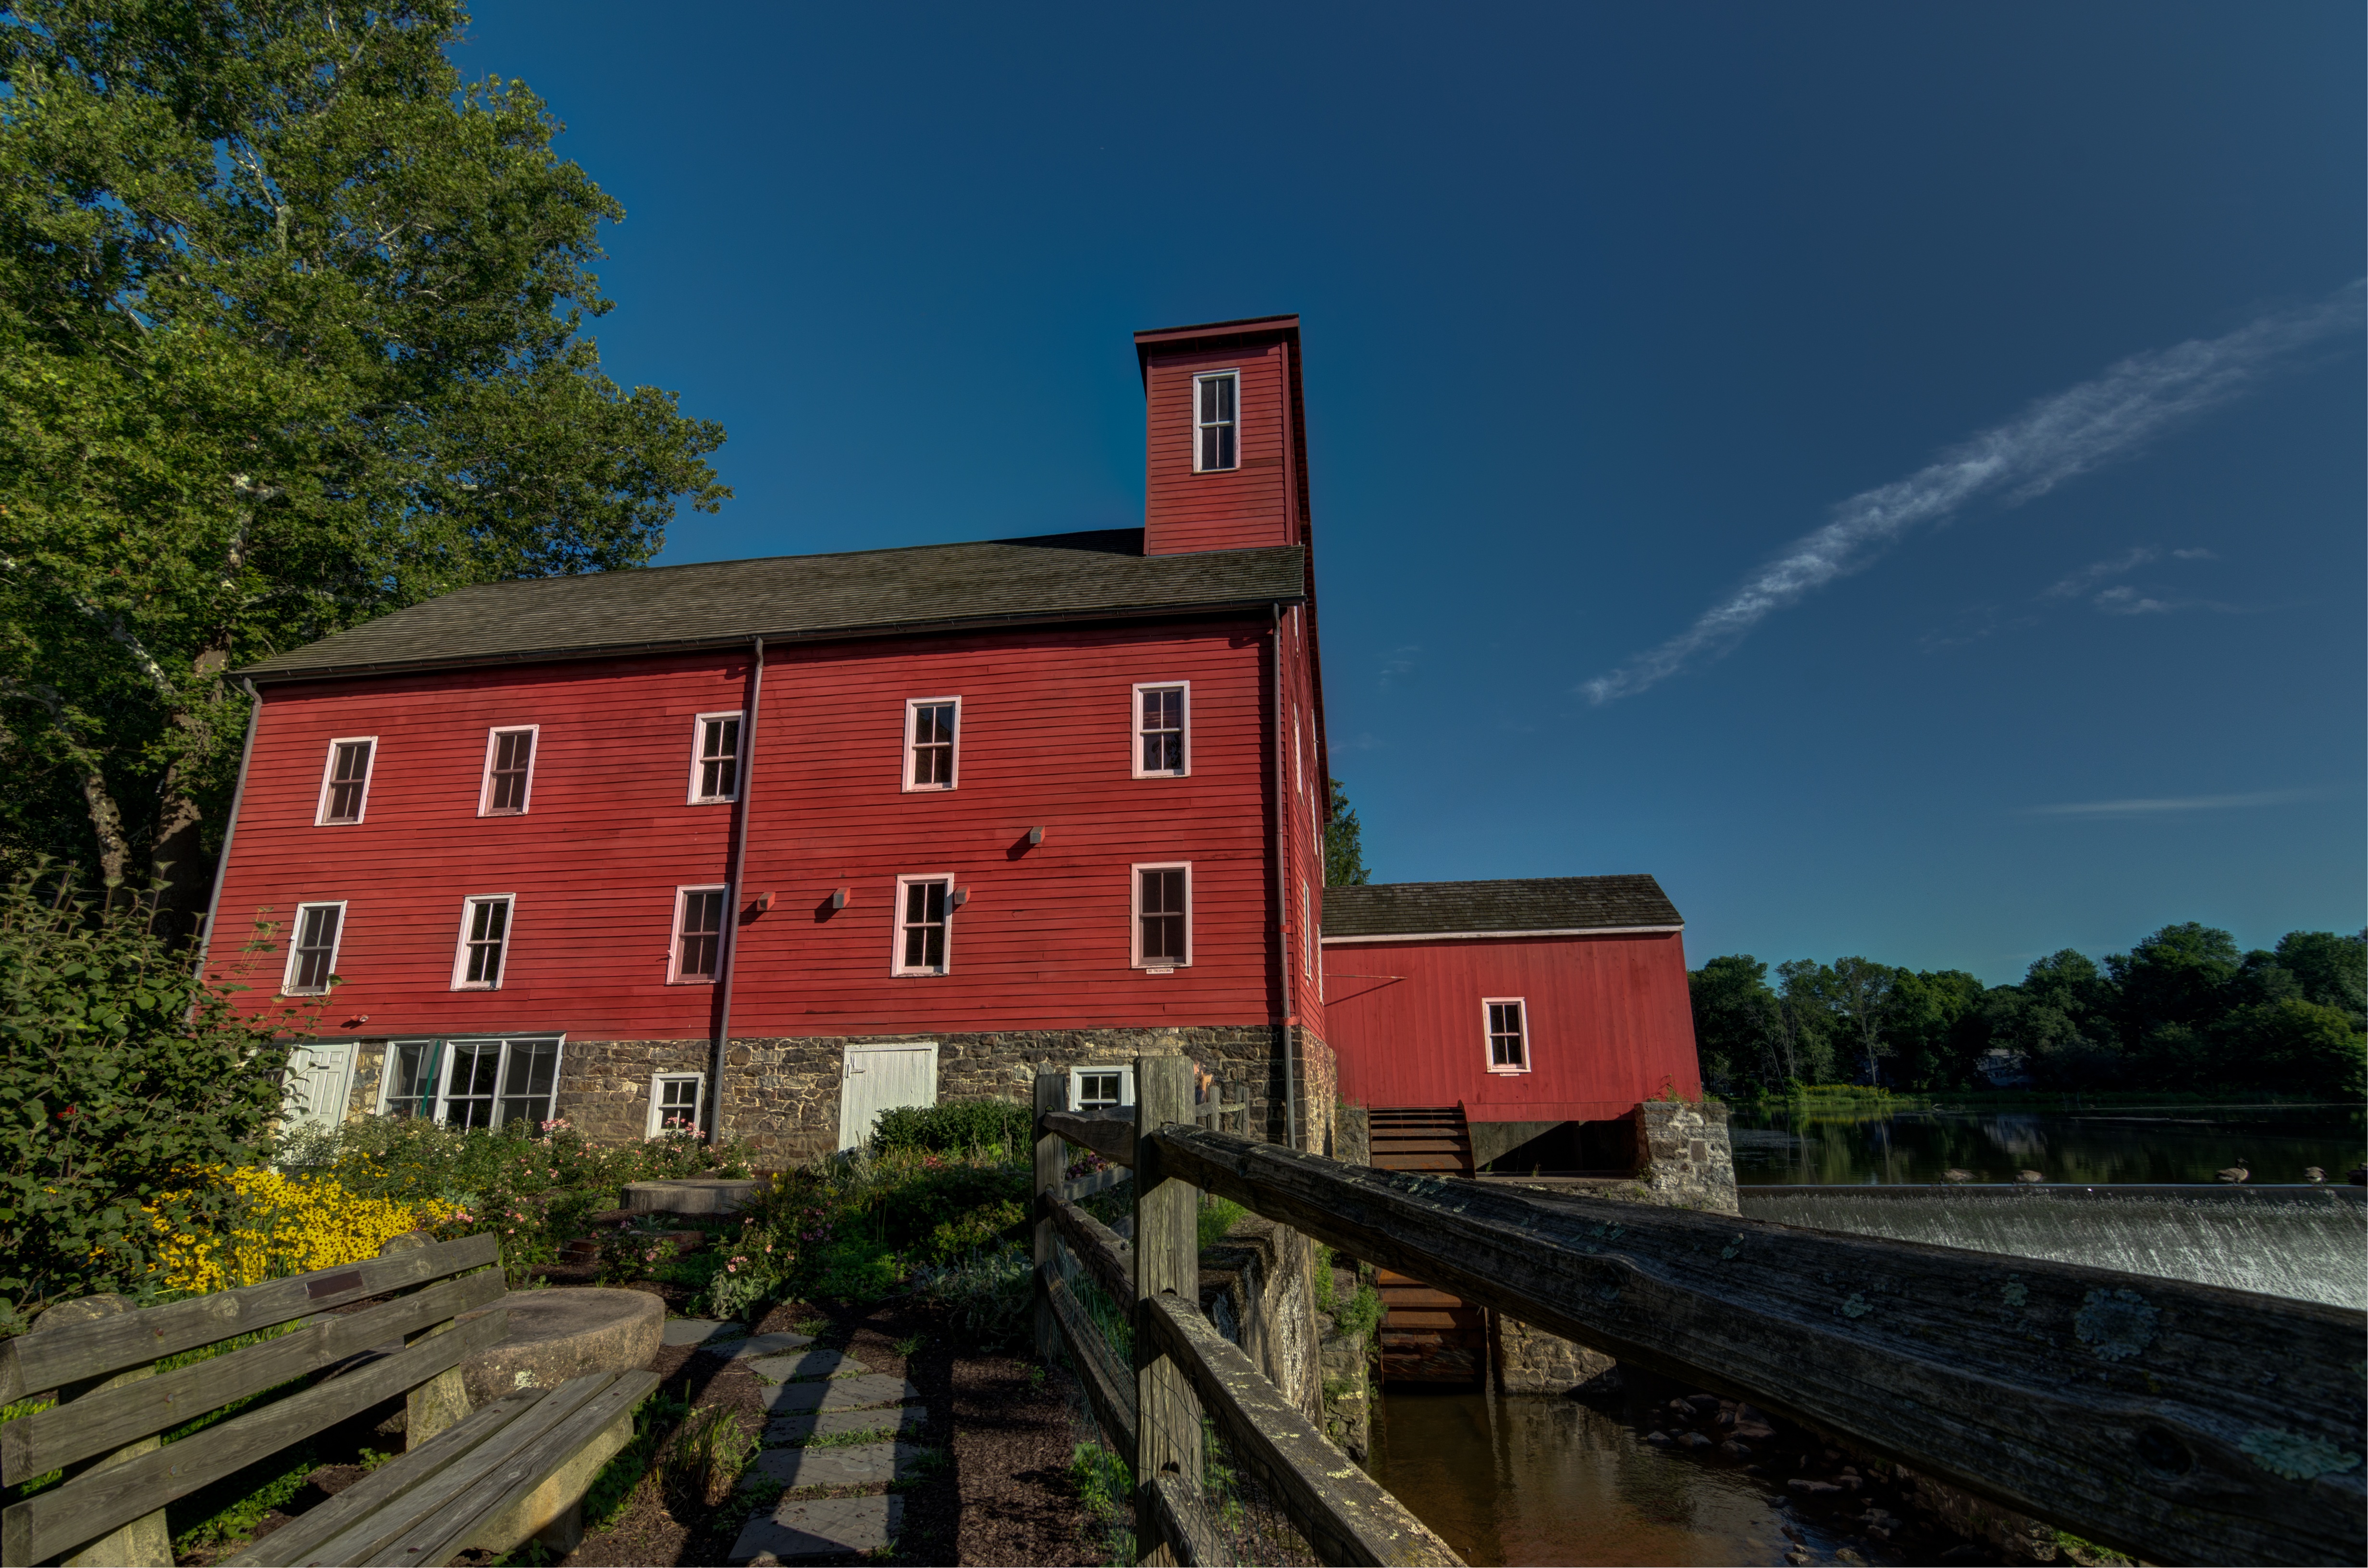
building, train, transport, vehicle, train station, waterway, estate, rail transport, rural area, residential area, rolling stock